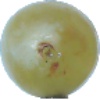
Label: Grape White 1